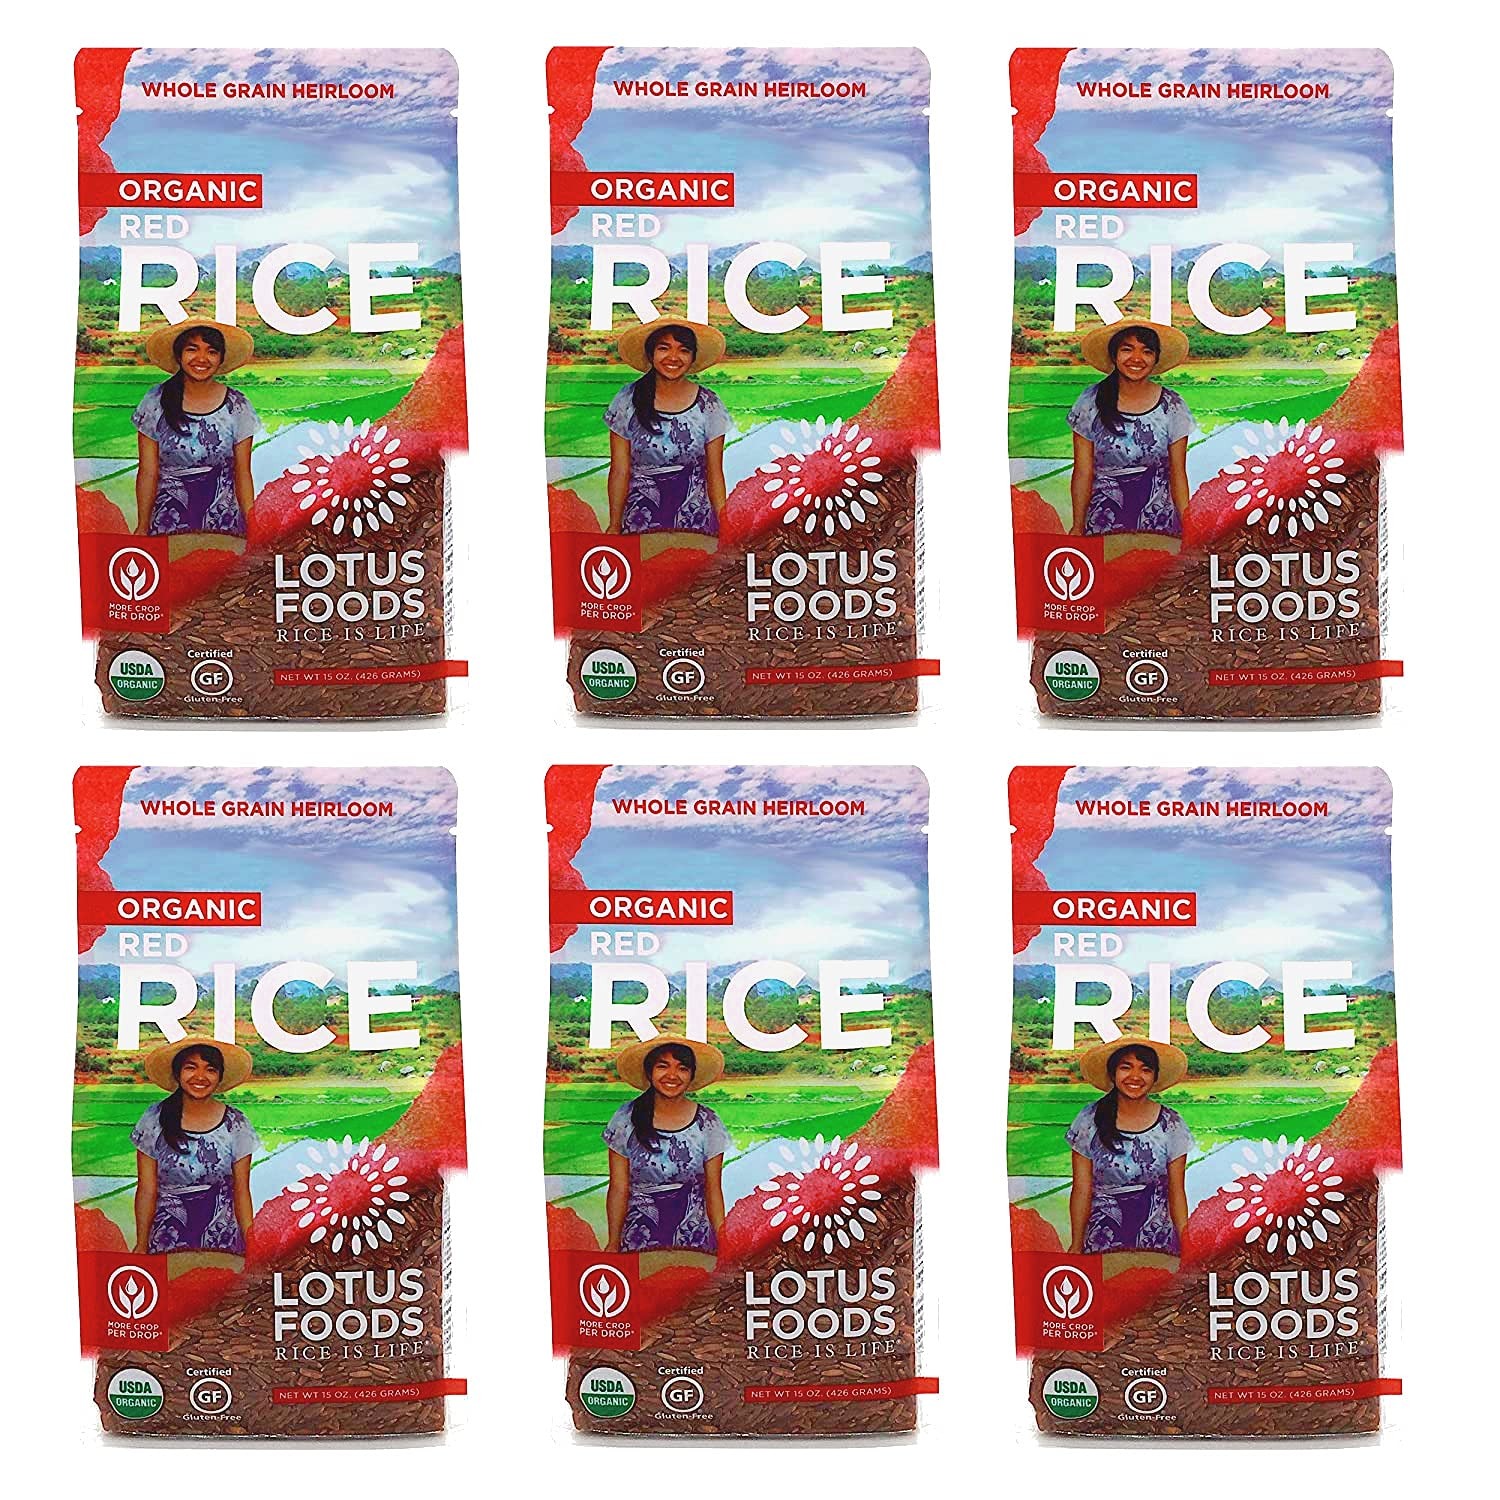
Item Name: Lotus Foods Gourmet Organic Red Rice, 0.94 Pound (Pack of 6)
Bullet Point 1: Contains 6 - 15 oz bags
Bullet Point 2: We direct source our whole grain heirloom red rice for the highest quality.
Bullet Point 3: Its hearty nutty flavor is great in pilafs, rice bowls, salads or stuffings
Bullet Point 4: Cooks in just 30 minutes minutes, Organic, Gluten Free and Vegan
Bullet Point 5: Grown on farms conserving water, reducing methane emissions and improving farmer incomes
Bullet Point 6: Ships in Certified Frustration-Free Packaging
Value: 90.0
Unit: Ounce

Price: 7.04